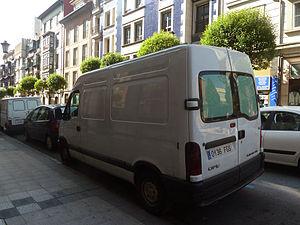
Véhicule utilitaire léger est un terme officiel utilisé dans l'Union européenne, en Australie, en Nouvelle-Zélande, et parfois au Canada et en Irlande pour un véhicule de transport commercial avec un poids total autorisé en charge ne dépassant pas 3,5 tonnes. Le terme de véhicule de marchandises légères peut également être utilisé mais il peut entretenir une confusion avec le terme de grand véhicule de marchandises qui désigne les véhicules avec un poids autorisé en charge dépassant 3,5 tonnes.